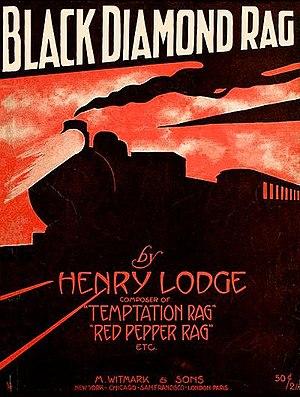
Black Diamond Rag, 1912
Thomas Henry Lodge fut un compositeur américain de musique ragtime. Né en 1885 dans l'état de Rhode Island, il composa une cinquantaine de morceaux dont plusieurs rags. Citons "Temptation Rag", "Red Pepper" ou encore "Black Diamond Rag". Il mourut en 1933 à Palm Beach en Floride, à l'âge de 48 ans.